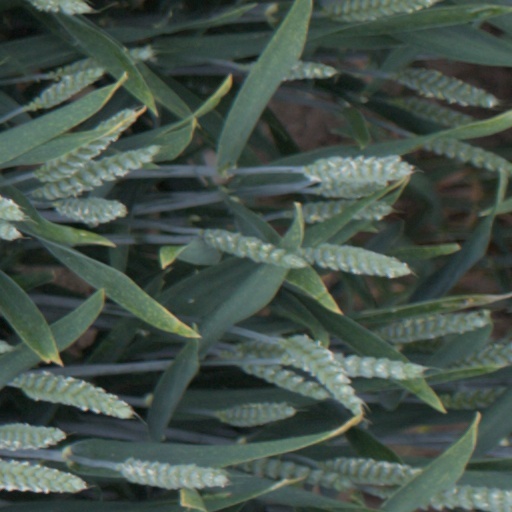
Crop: wheat